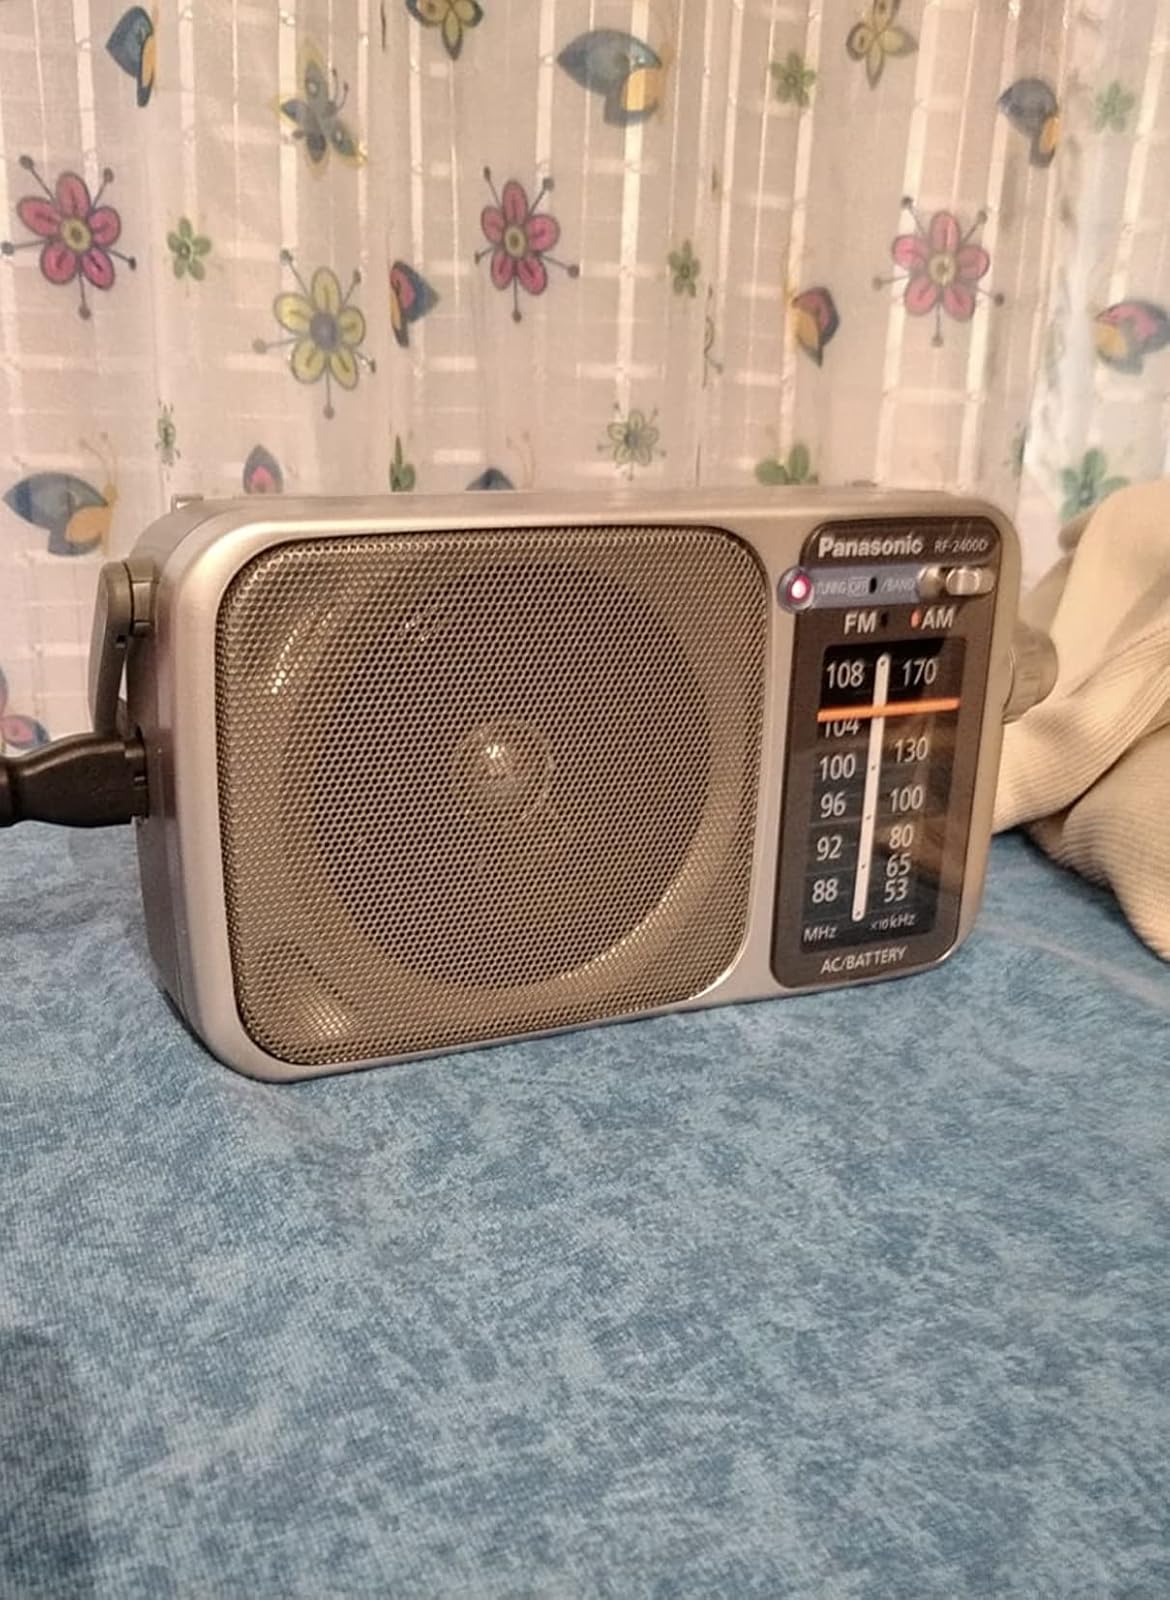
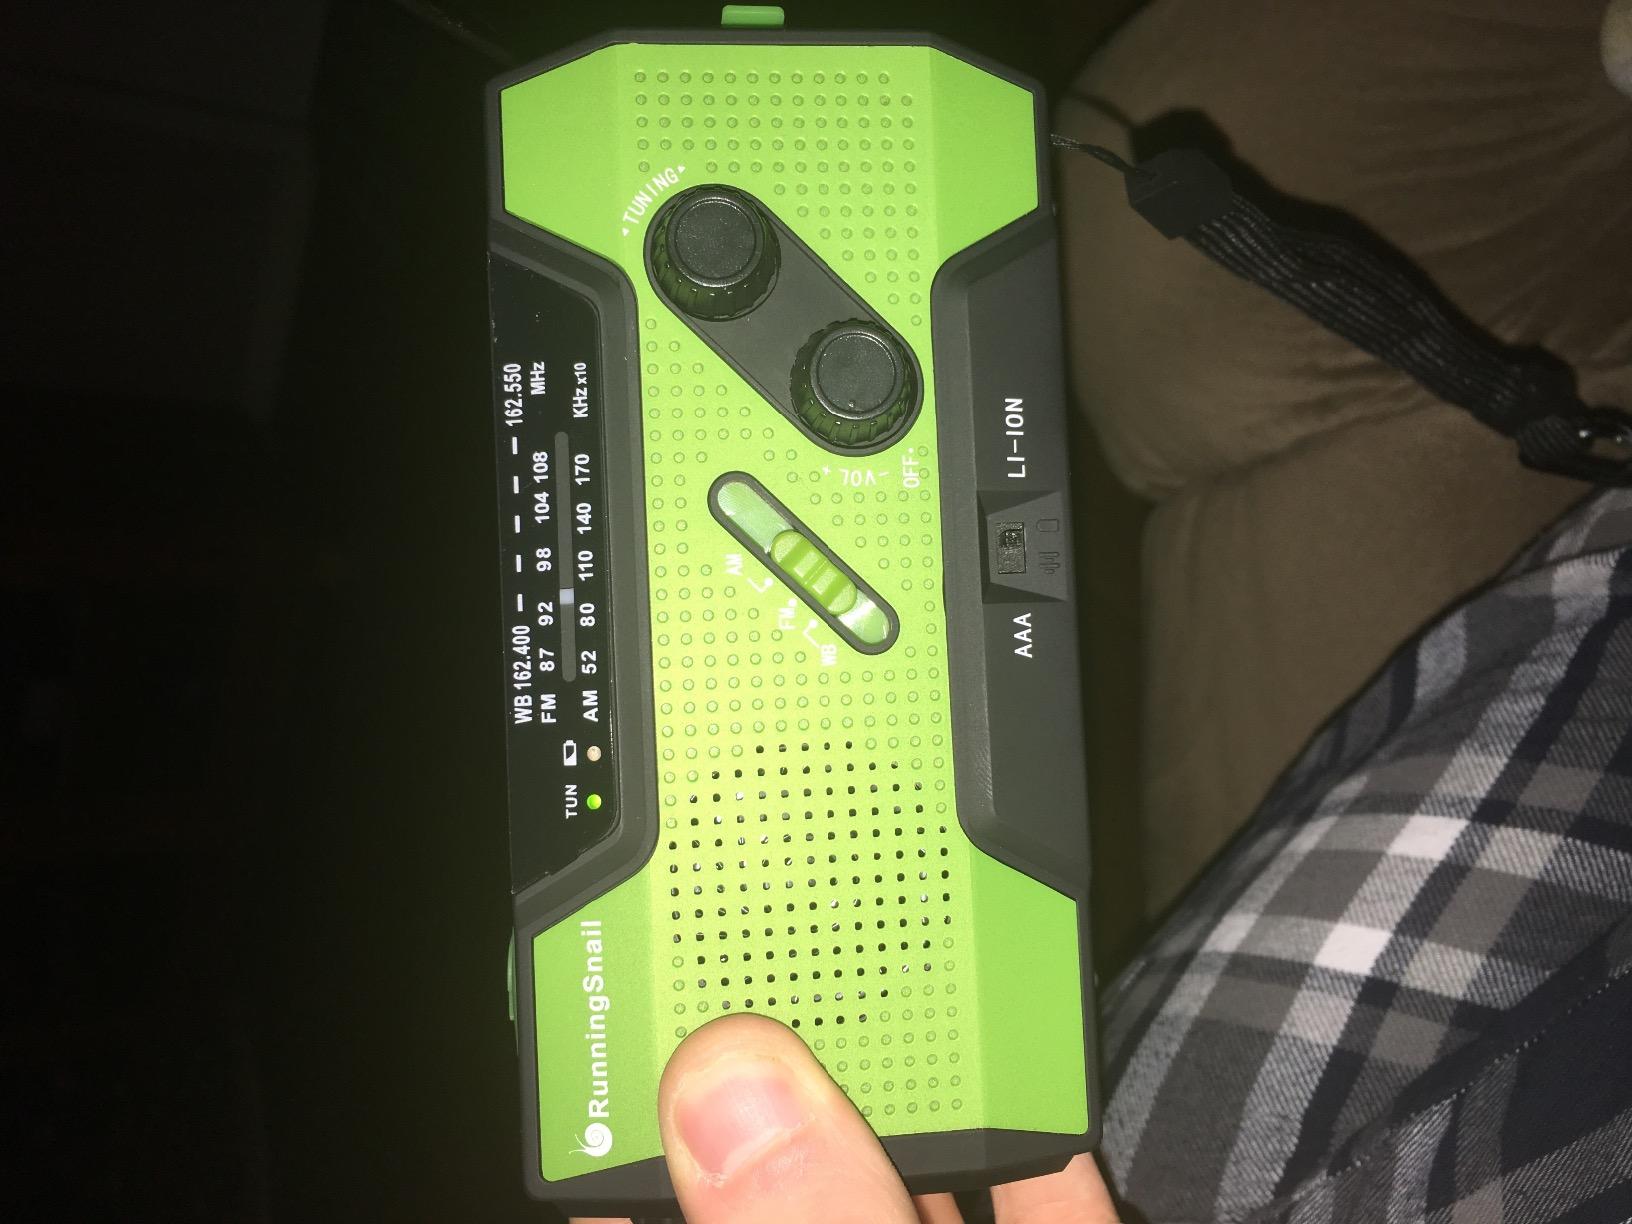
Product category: radio
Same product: no